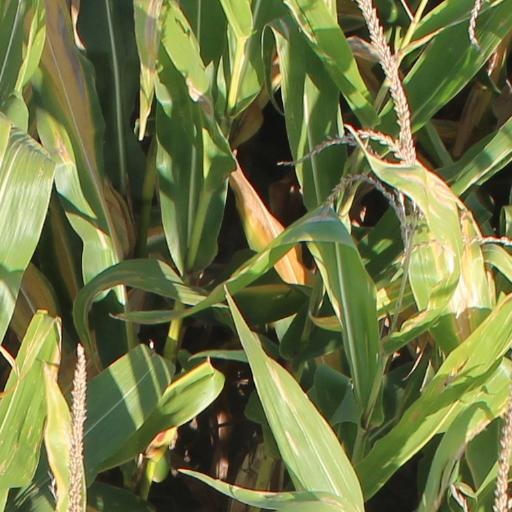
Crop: maize; corn